Arroyo Seco Parkway

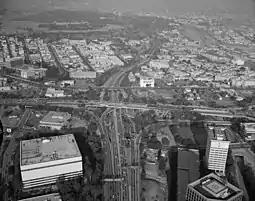
The Four Level Interchange, looking northeast along the Pasadena Freeway; the interchange at Figueroa and Temple Streets is in the right foreground

While the Arroyo Seco Parkway was being built and extended, the region's freeway system was taking shape. The short city-built Cahuenga Pass Freeway opened on June 15, 1940, over a month before the second piece of the Arroyo Seco Parkway was complete. In the next two decades, the Harbor, Hollywood (Cahuenga Pass), Long Beach (Los Angeles River), San Bernardino (Ramona), and Santa Ana Freeways were partially or fully completed to their eponymous destinations, and others were under construction. The centerpiece of the system was the Four Level Interchange just north of downtown Los Angeles, the first stack interchange in the world. Although it was completed in 1949, the structure was not fully used until September 22, 1953, when the short extension of the Arroyo Seco Parkway to the interchange opened. Though the common name used by the public had become "Arroyo Seco "Freeway"" over the years, it was officially a "Parkway" until November 16, 1954, when the California Highway Commission changed its name to the Pasadena Freeway.